Chris Moore (illustrator)

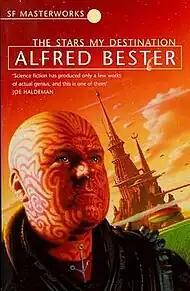
Moore's 1999 cover for the SF Masterworks edition of "The Stars My Destination"

Christopher Norton Moore (1 June 1947 – 7 February 2025) was a British illustrator, particularly noted for his book covers, especially in the field of science fiction.